Enzo Fernández

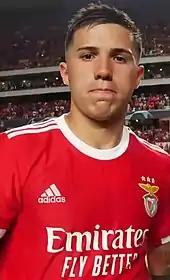
Fernández with Benfica in 2022

On 23 June 2022, River Plate reached an agreement with Primeira Liga team Benfica for the transfer of Fernández for a €10 million fee for 75% of his economic rights plus €8 million in add-ons, but with the player remaining at River Plate until the end of the club's Copa Libertadores campaign. Following River Plate's round of 16 exit from the Copa Libertadores, on 14 July, Benfica confirmed the deal, giving Fernández the number 13 shirt, previously worn by club legend Eusébio.